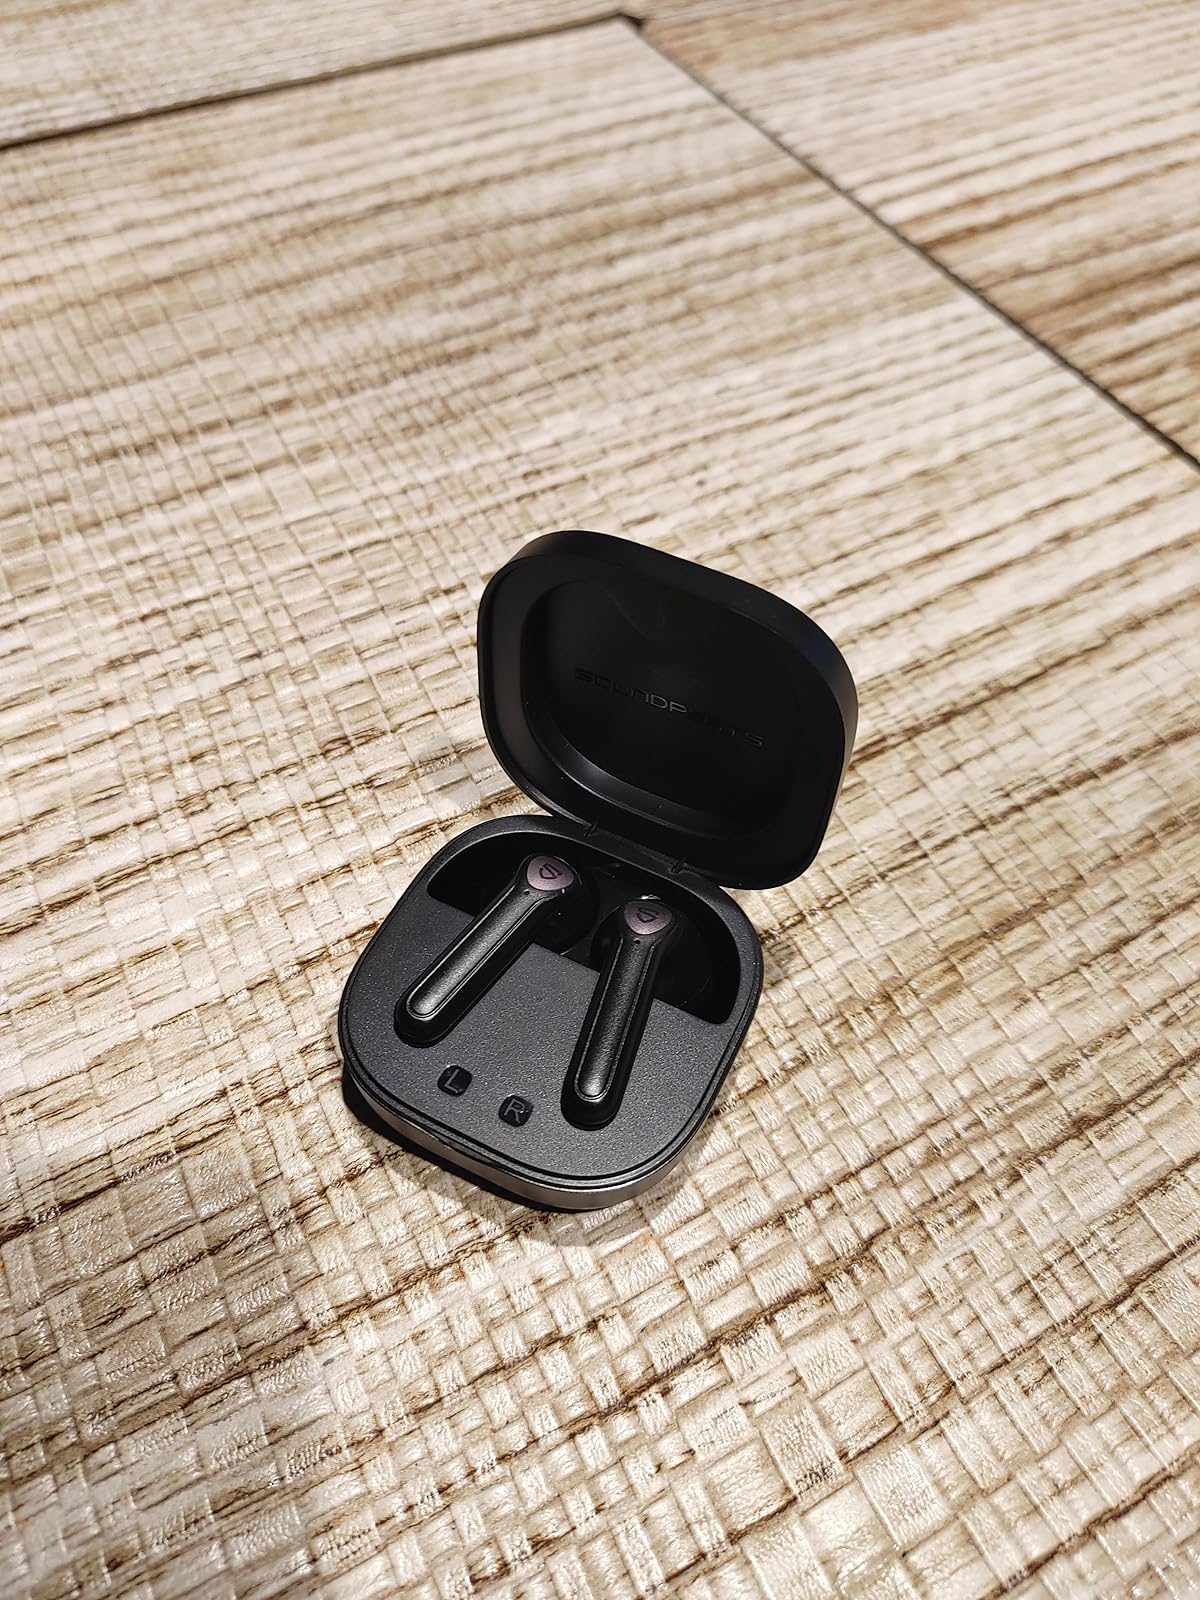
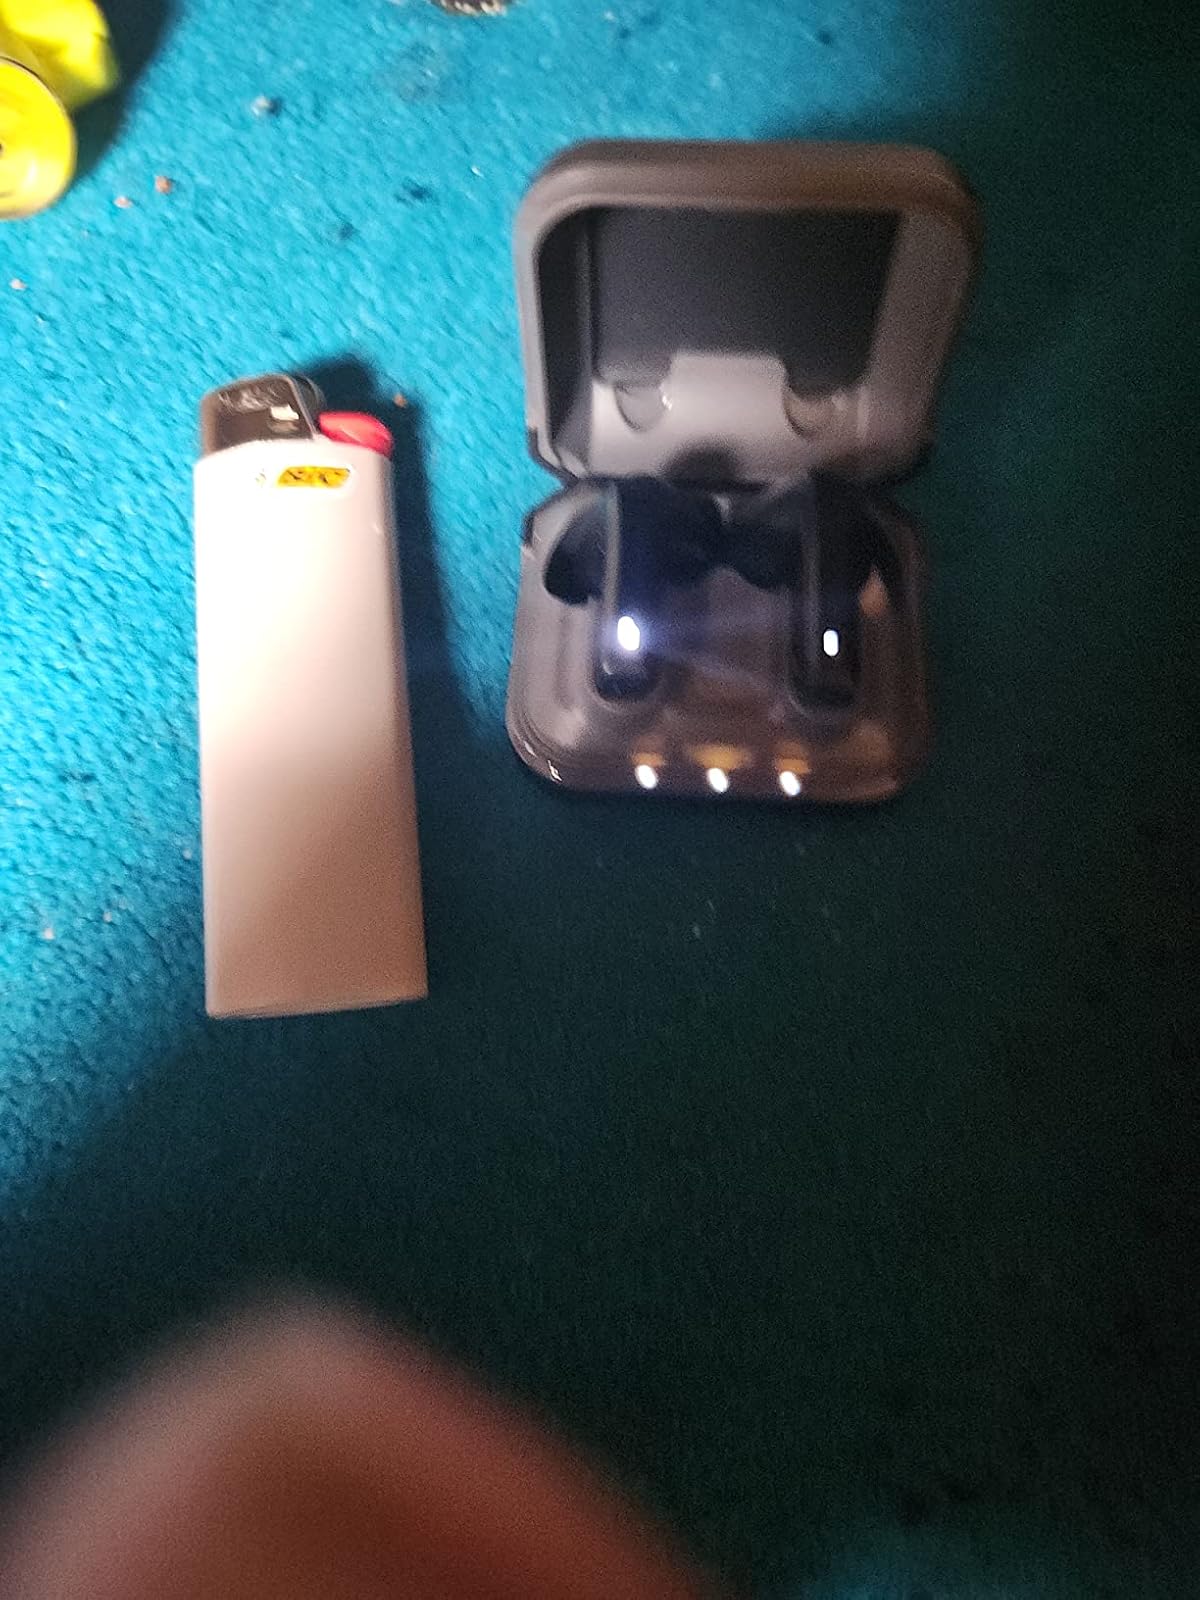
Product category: earbuds
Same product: no